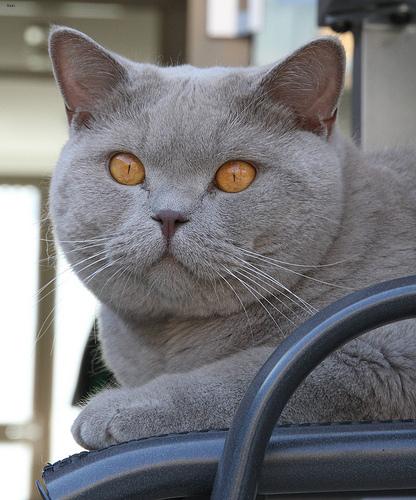
Breed: British Shorthair